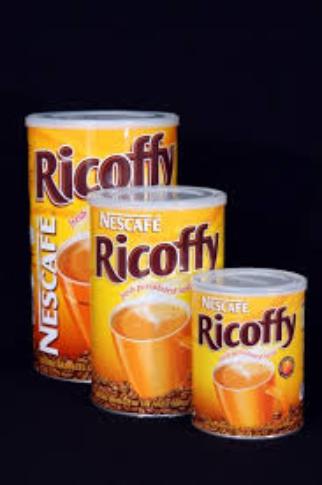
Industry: Food